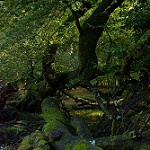
Label: forest